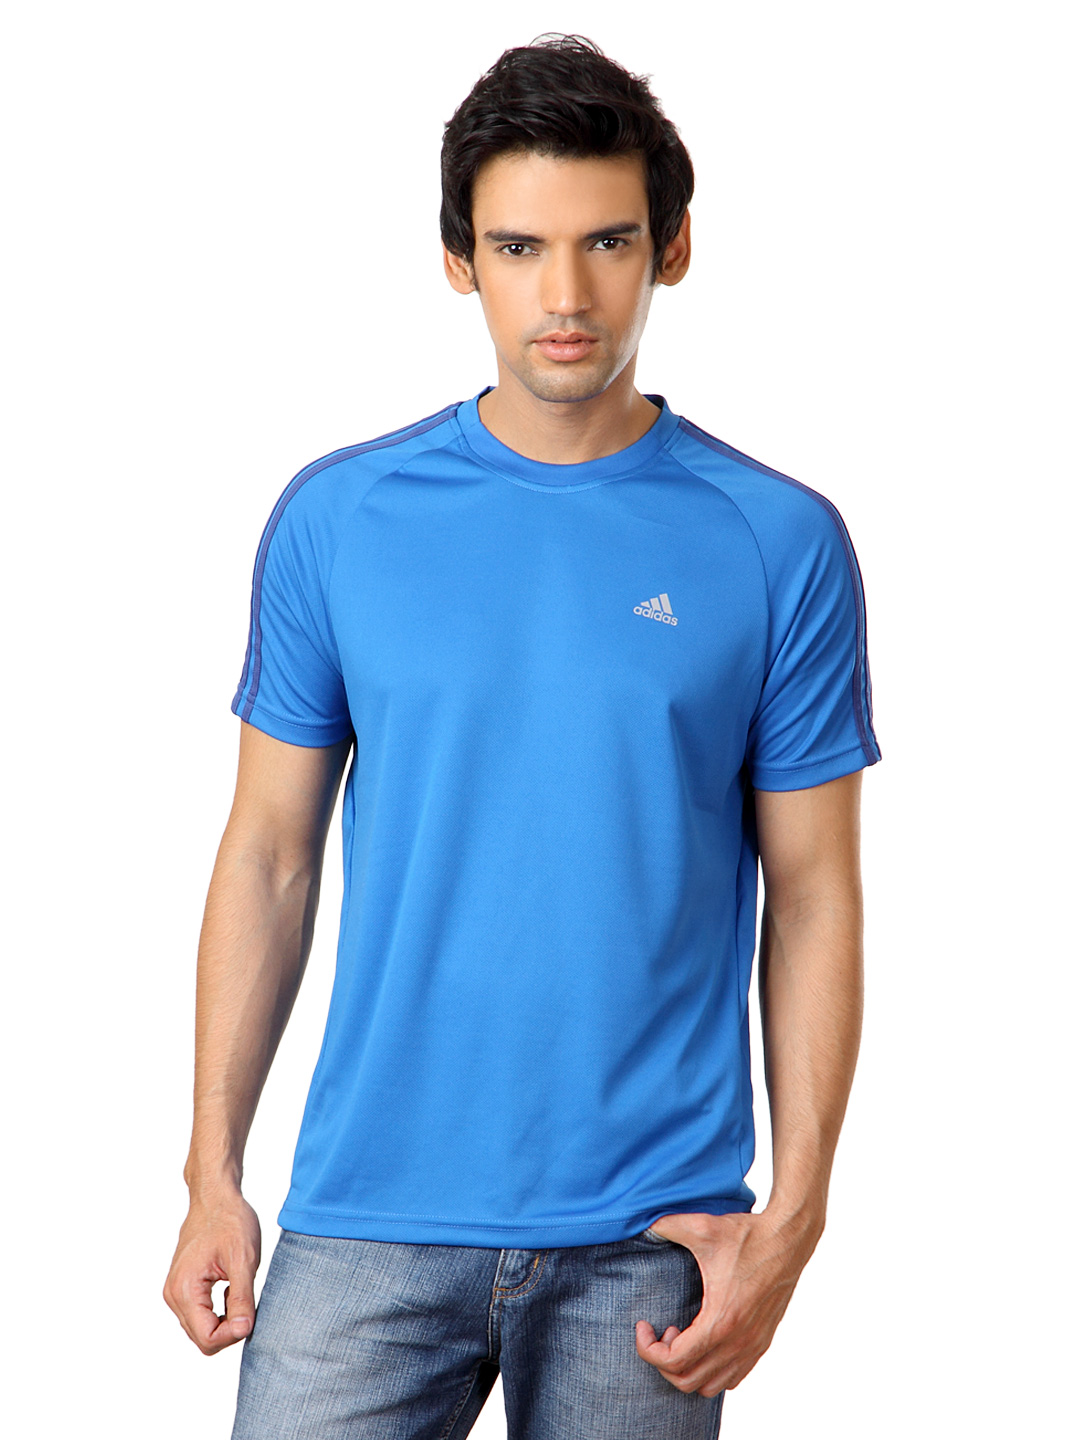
ADIDAS Men Blue T-shirt
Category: Apparel / Topwear / Tshirts
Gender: Men
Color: Blue
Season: Summer 2012
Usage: Casual